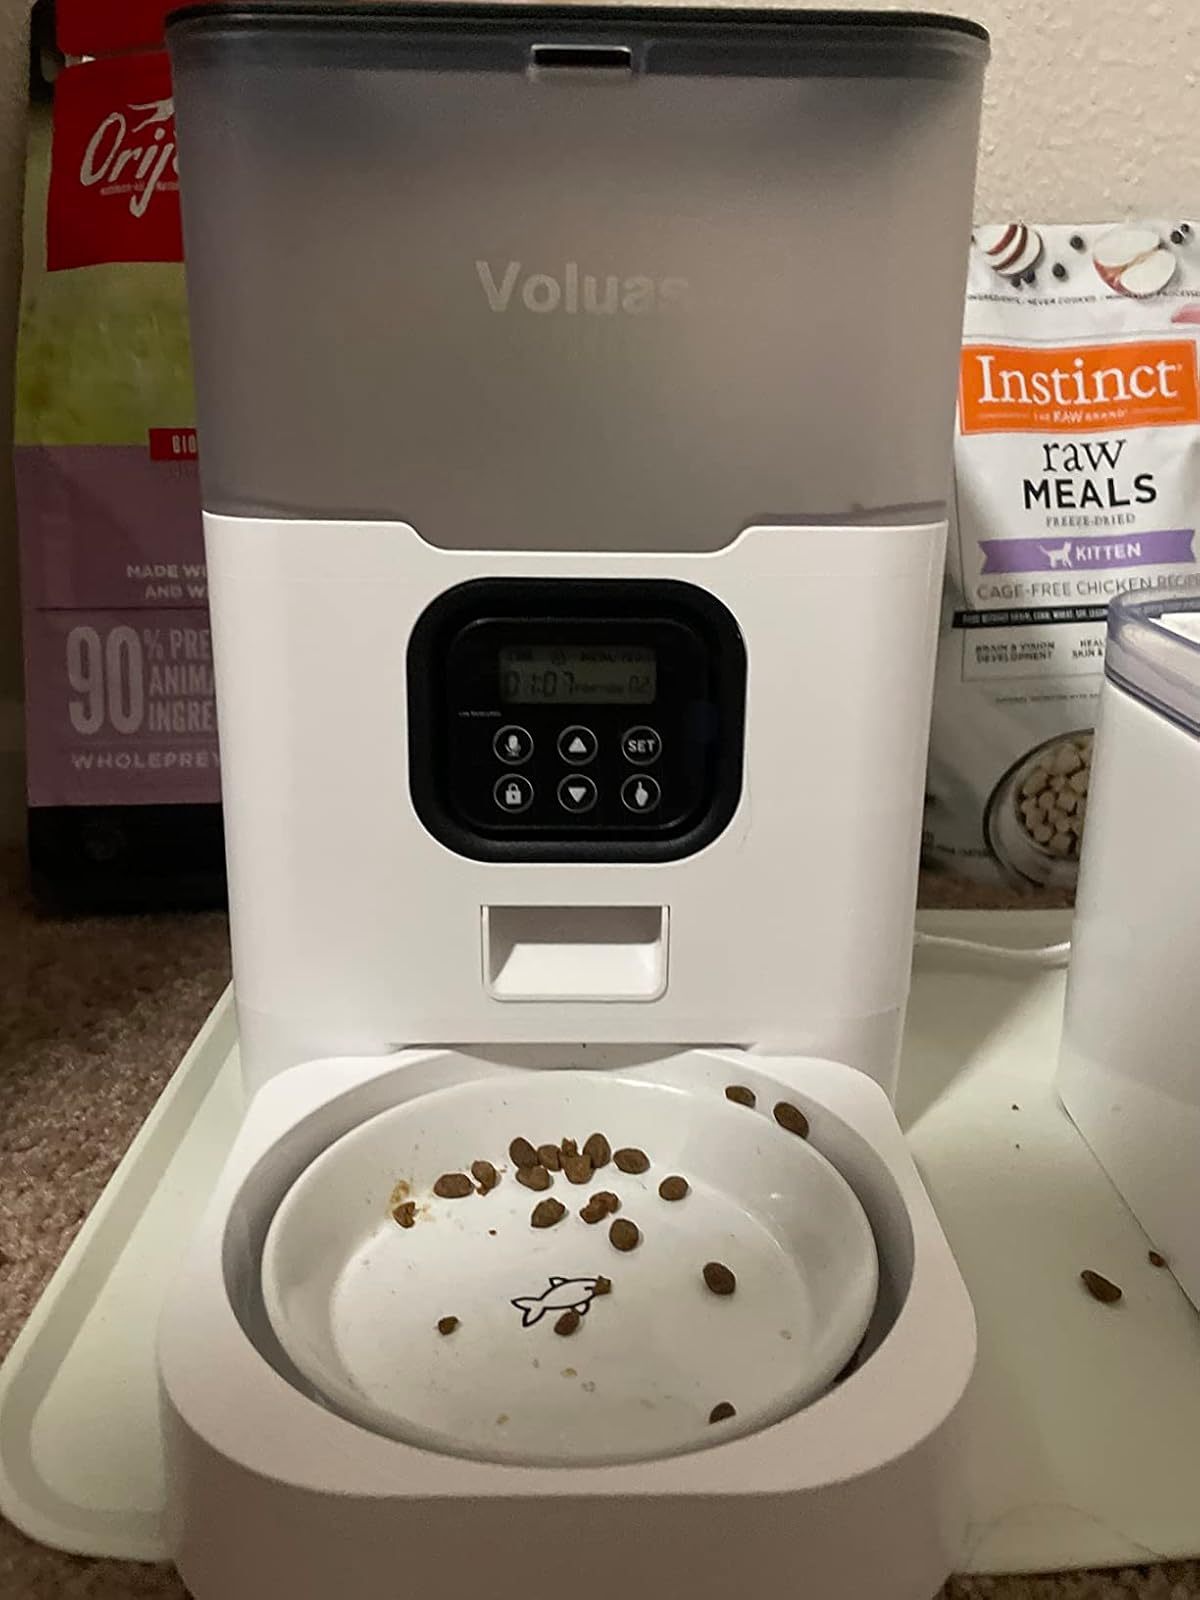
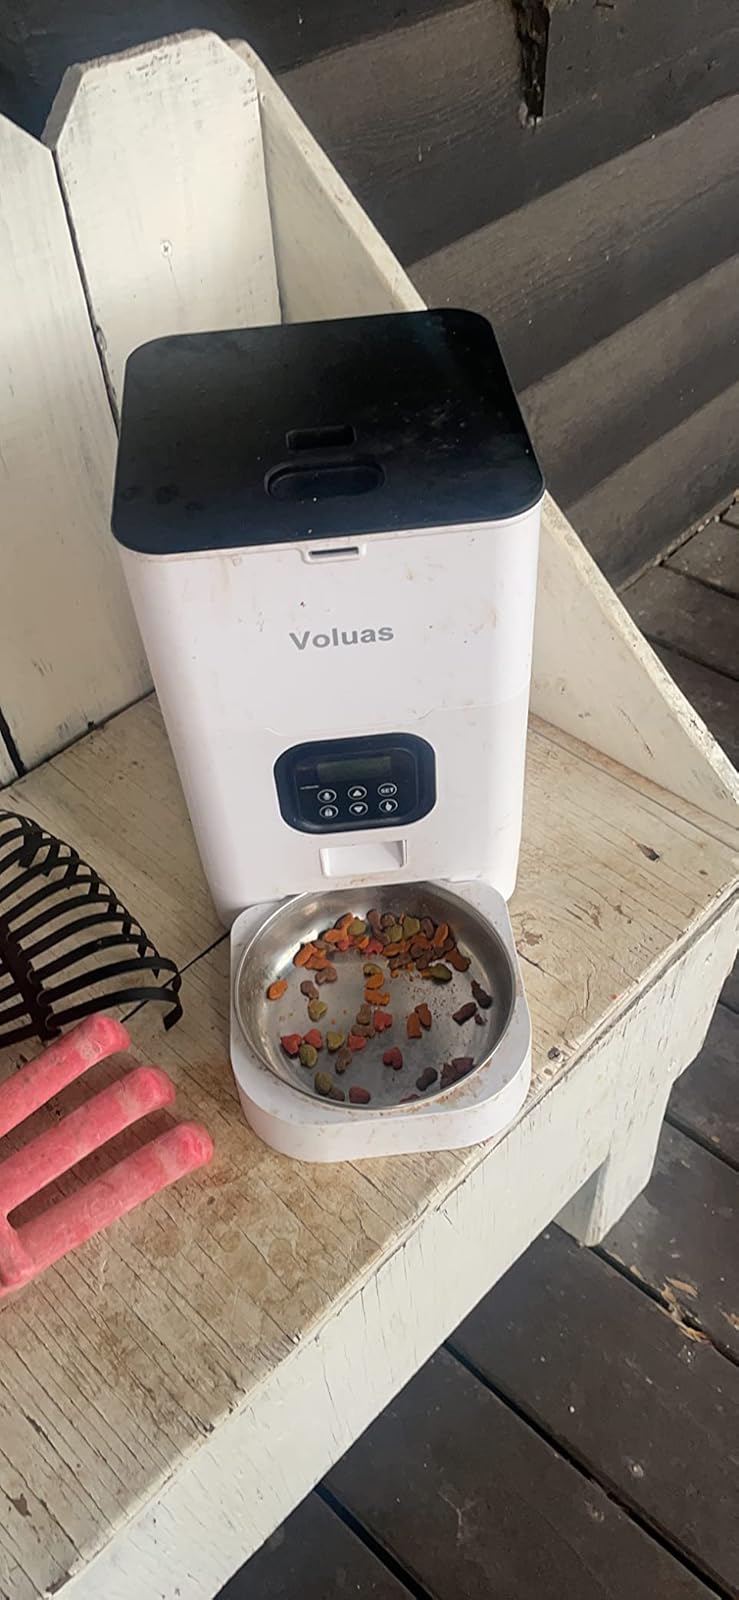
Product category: items_feeder
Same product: no